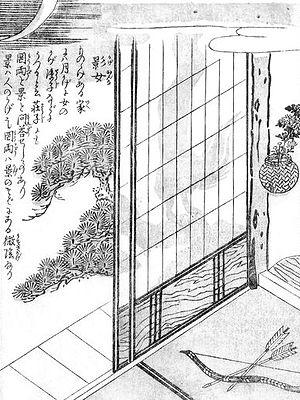
Konjaku hyakki shūi est le troisième livre de l'artiste japonais Toriyama Sekien de la série Gazu Hyakki Yagyō, publié ca. 1781. Ces ouvrages sont des bestiaires surnaturels, collections de fantômes, d'esprits, d'apparitions et de monstres, dont beaucoup proviennent de la littérature, du folklore et d'autres arts japonais. Ces œuvres ont exercé une profonde influence sur l'imagerie yōkai ultérieure au Japon.